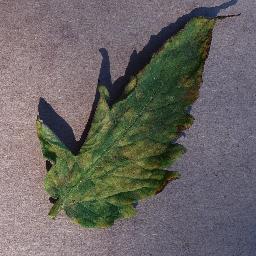
Label: Tomato___Leaf_Mold